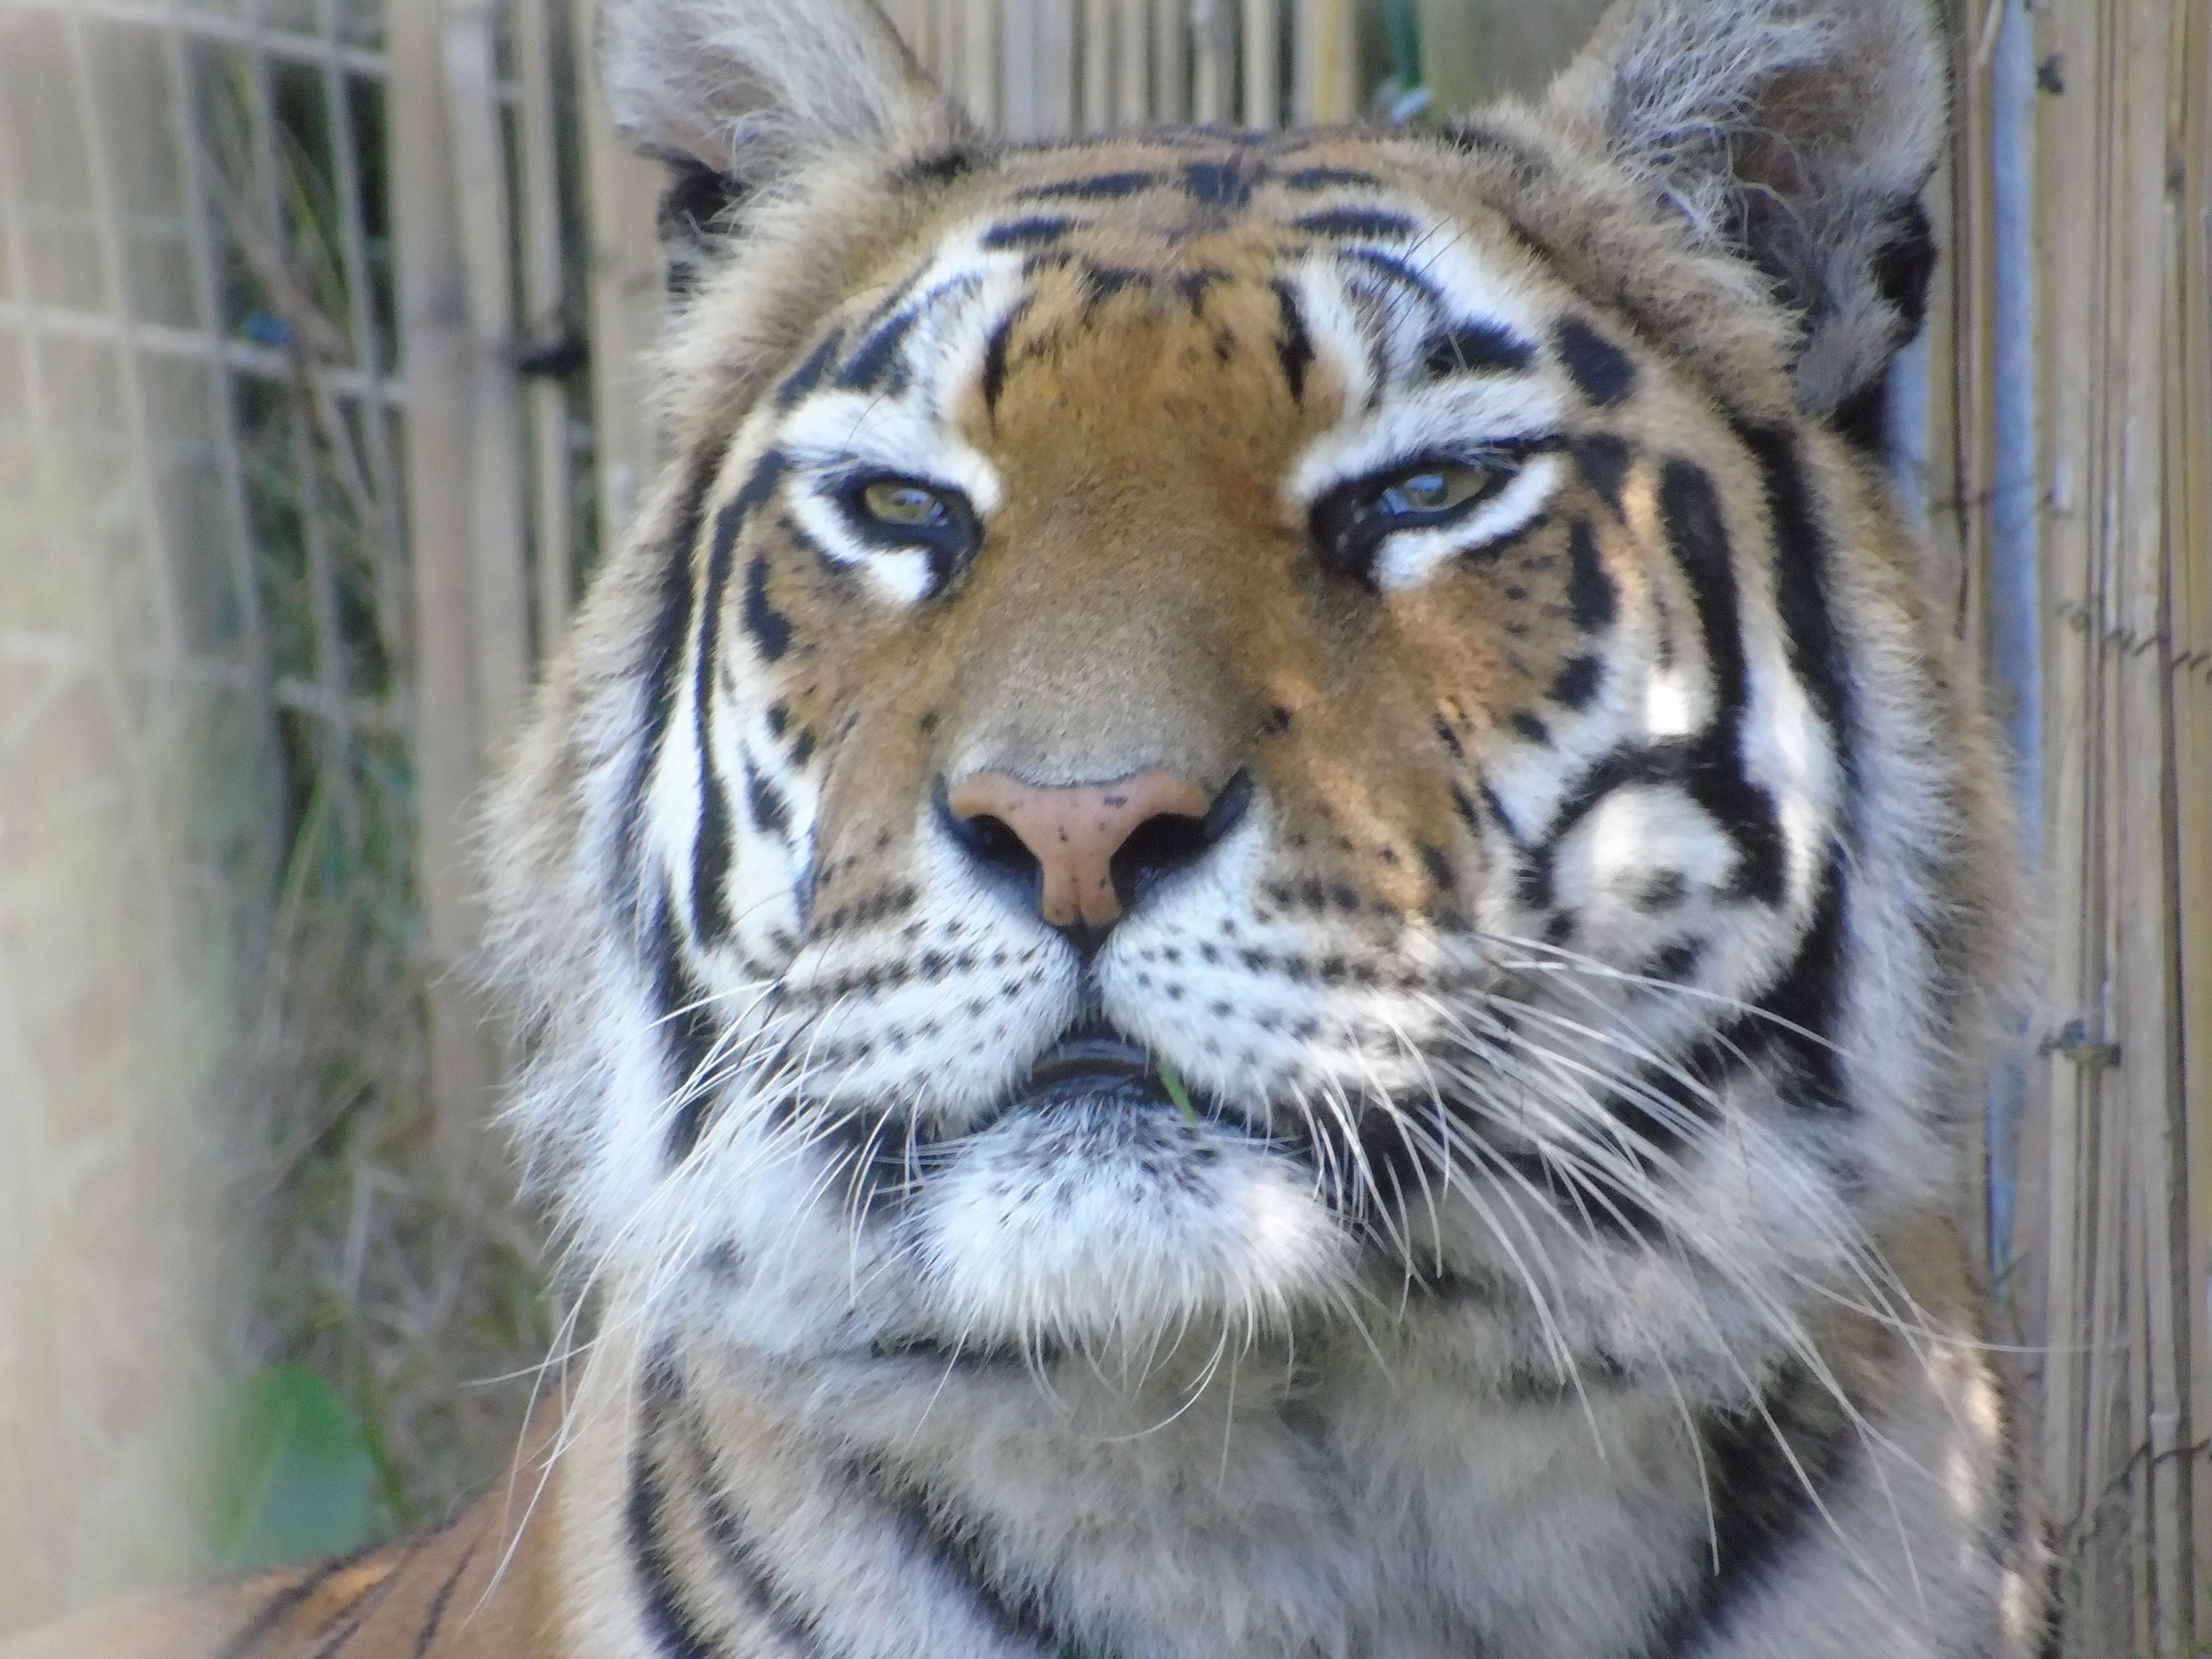
nature, animal, wildlife, wild, zoo, fur, jungle, cat, feline, mammal, predator, fauna, striped, face, whiskers, tiger, stripes, head, endangered, danger, vertebrate, big, carnivore, hunter, wildcat, safari, bengal, big cats, cat like mammal